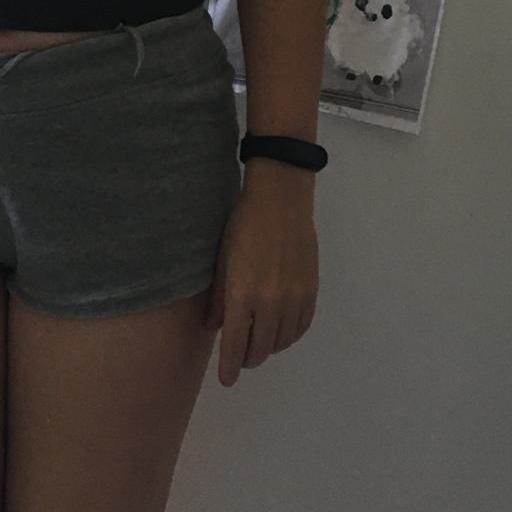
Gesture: no_gesture